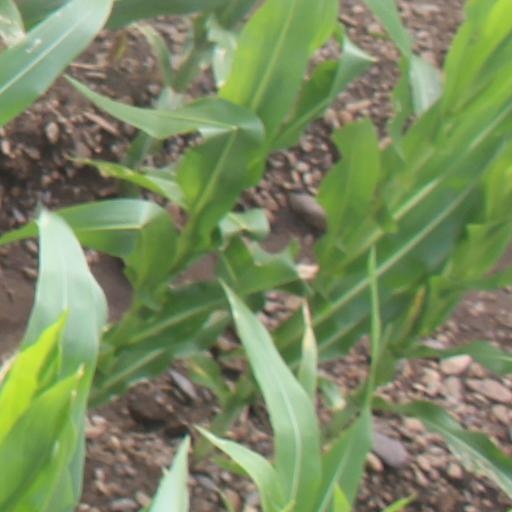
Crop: maize; corn